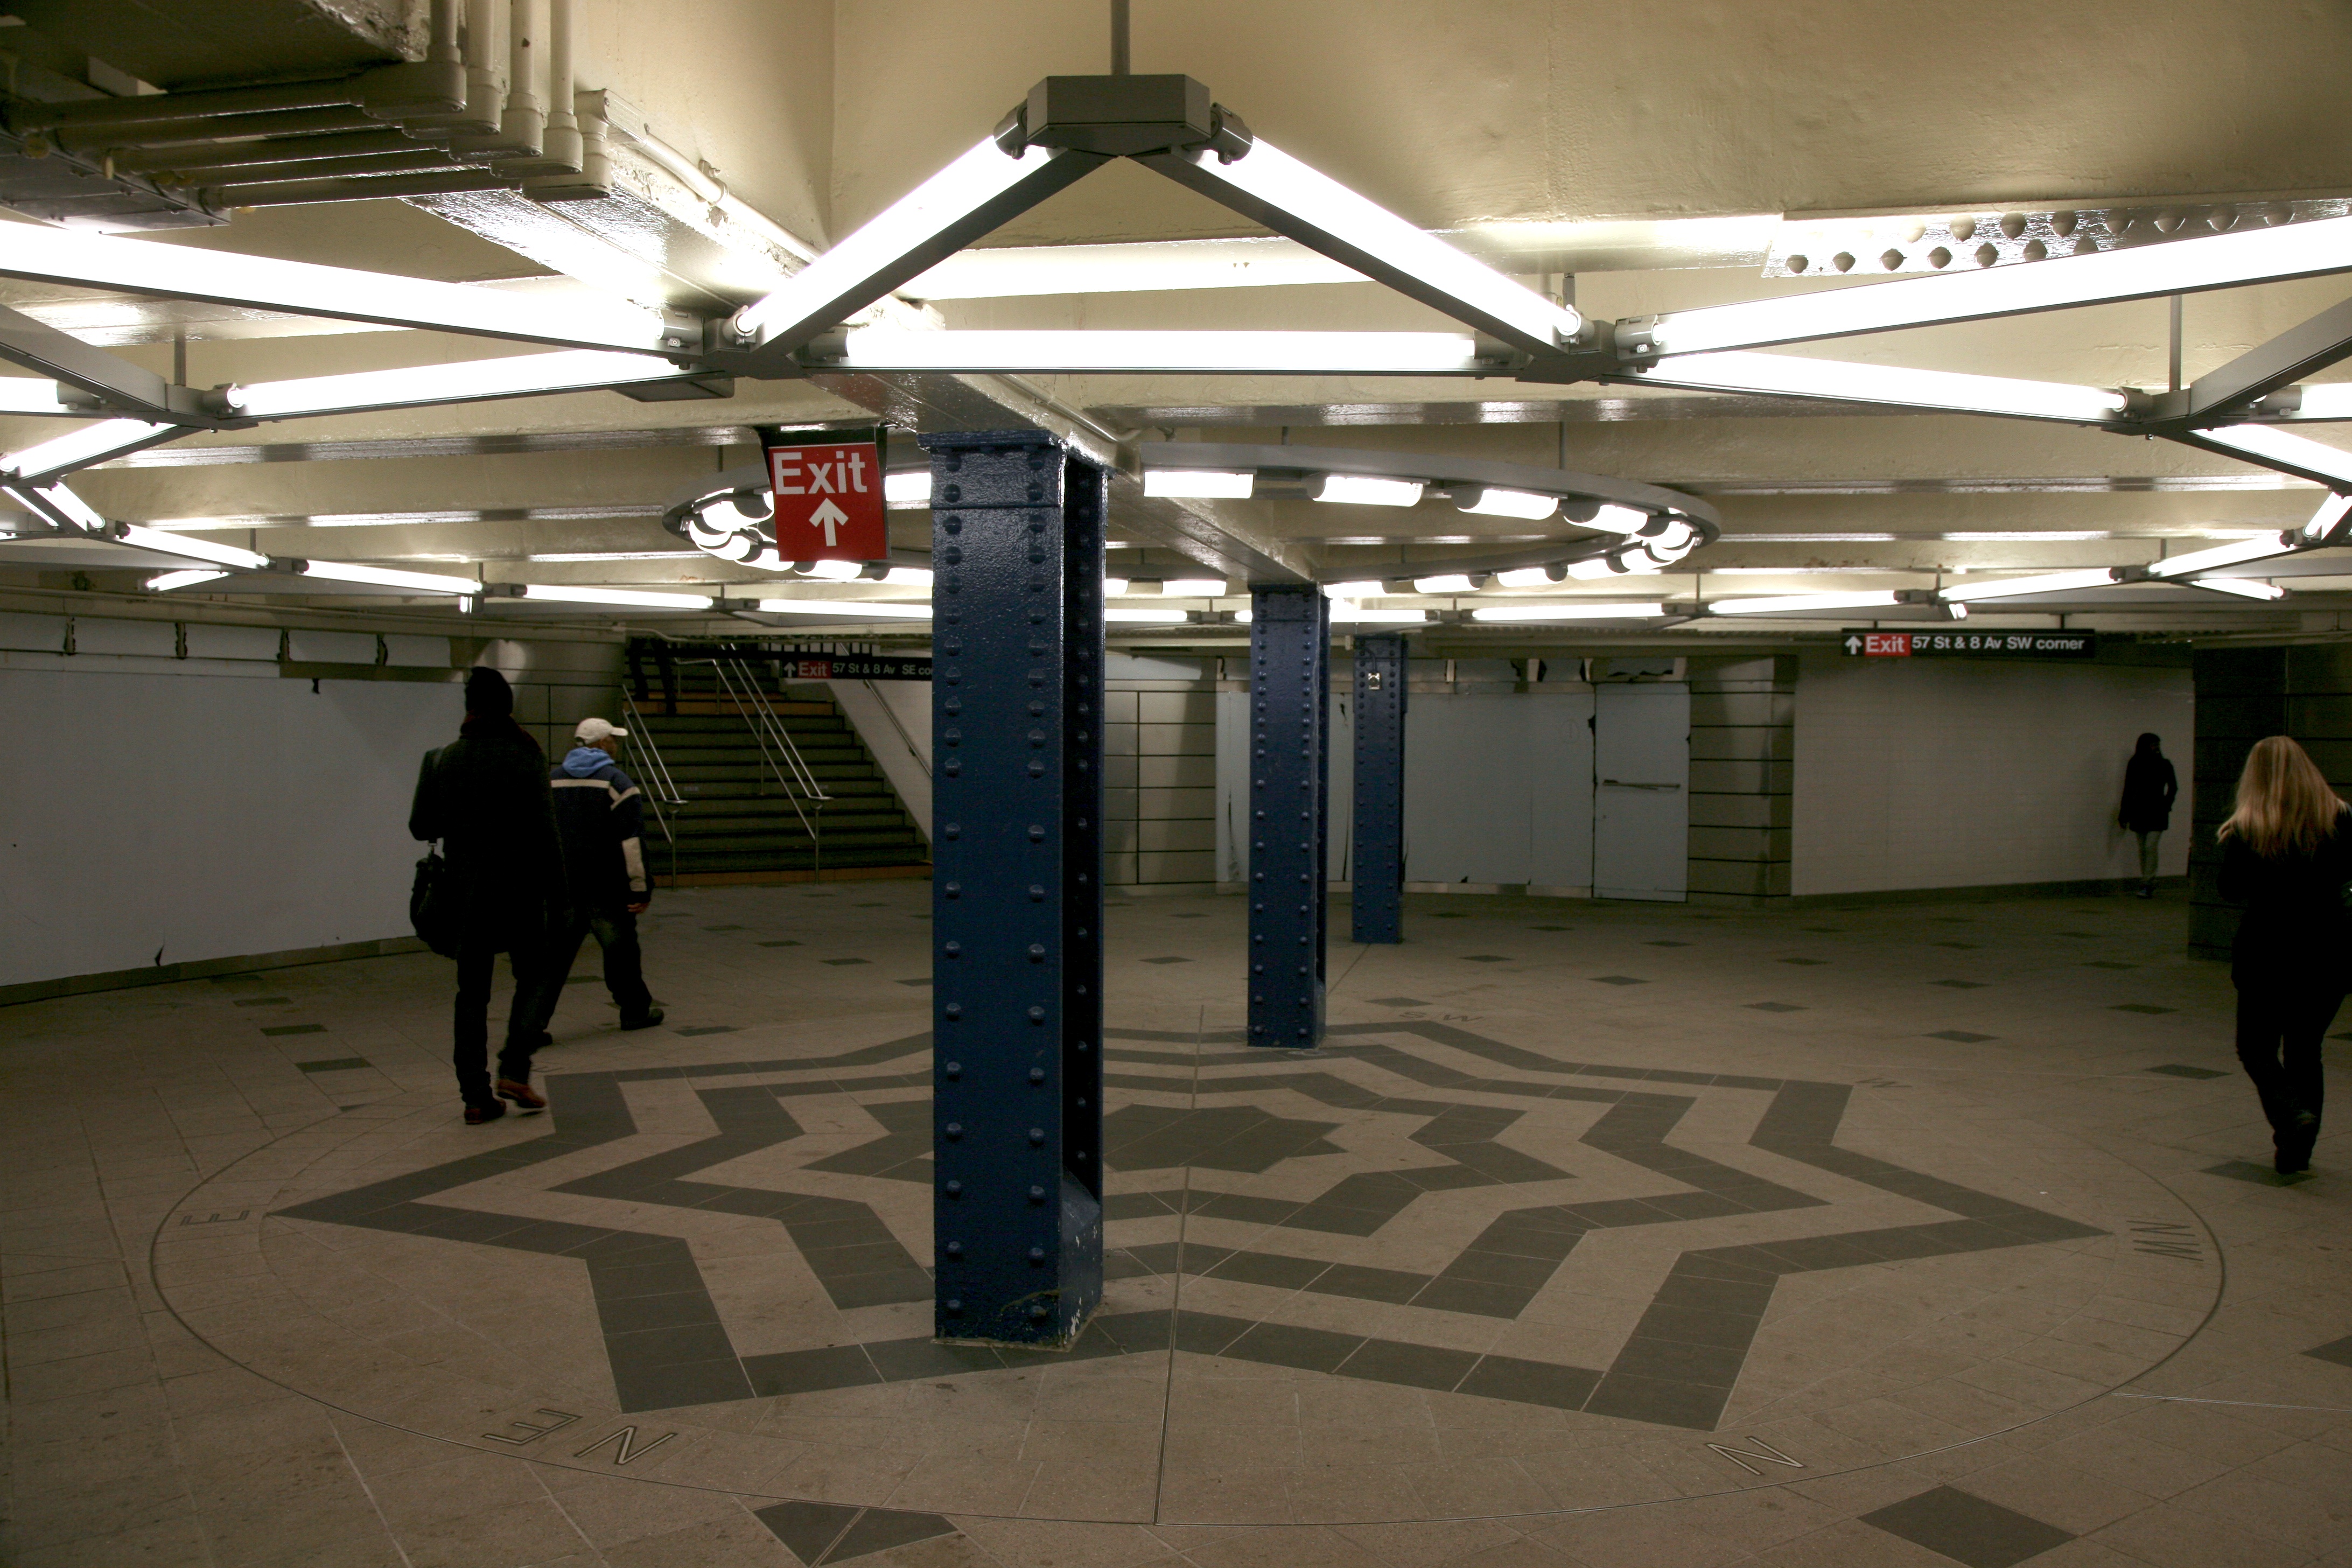
structure, subway, metro, nyc, hall, metropolitan, public transport, metro station, art, newyork, newyorkcity, ny, tourist attraction, mta, shooting range, sport venue